Stratego

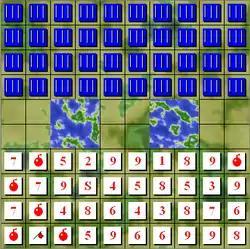
Computer software version of "Stratego"

Players alternate moving; red moves first. The right to move first does not significantly affect game play (unlike chess). Each player moves one piece per turn. A player must move a piece in their turn; one cannot skip a turn.